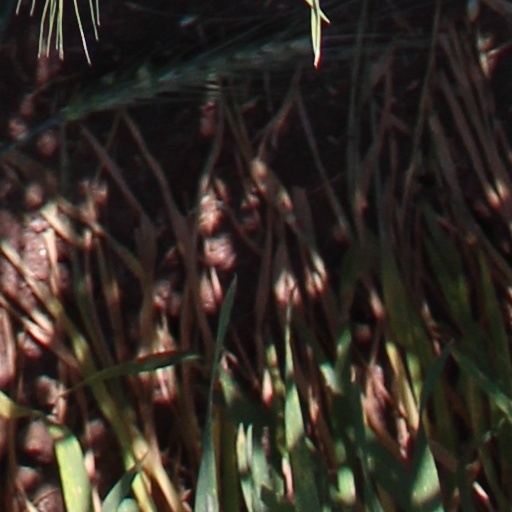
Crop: wheat